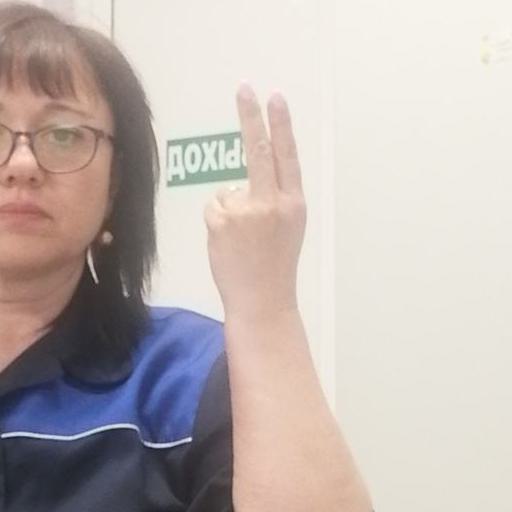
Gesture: two_up_inverted